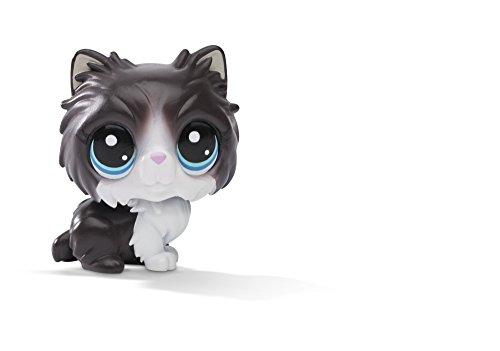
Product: Littlest Pet Shop Cat Hideaway
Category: Toys & Games | Dolls & Accessories | Doll Accessories
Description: Fits Classic-, Mini-, and Teensie-scale pets.